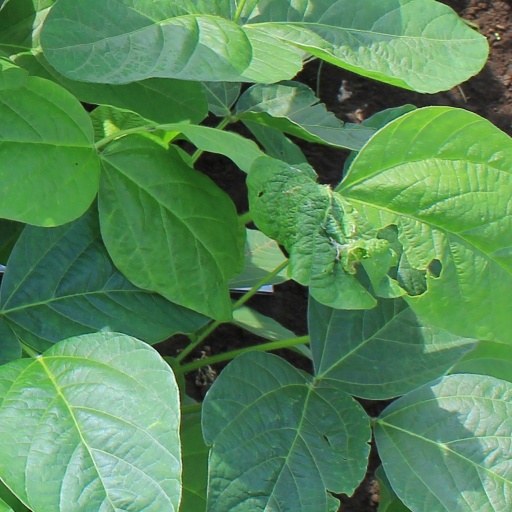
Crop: soybean